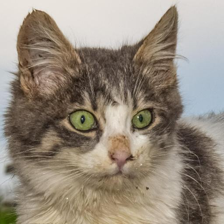
Label: animals